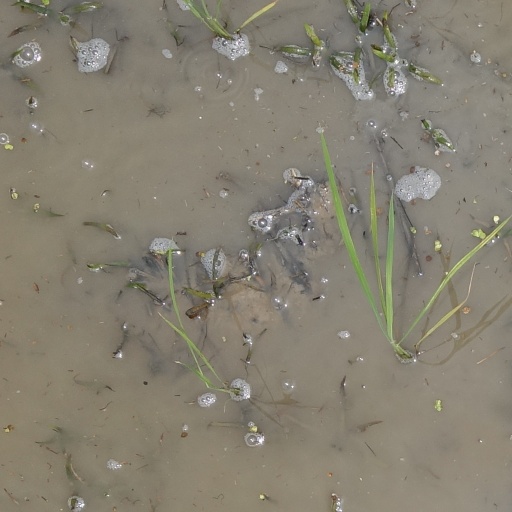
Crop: rice